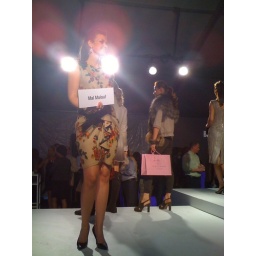
Mal Malouf showed a cute dress with a fall print at Plaza Style 2010, hosted by The Plaza at Preston Center